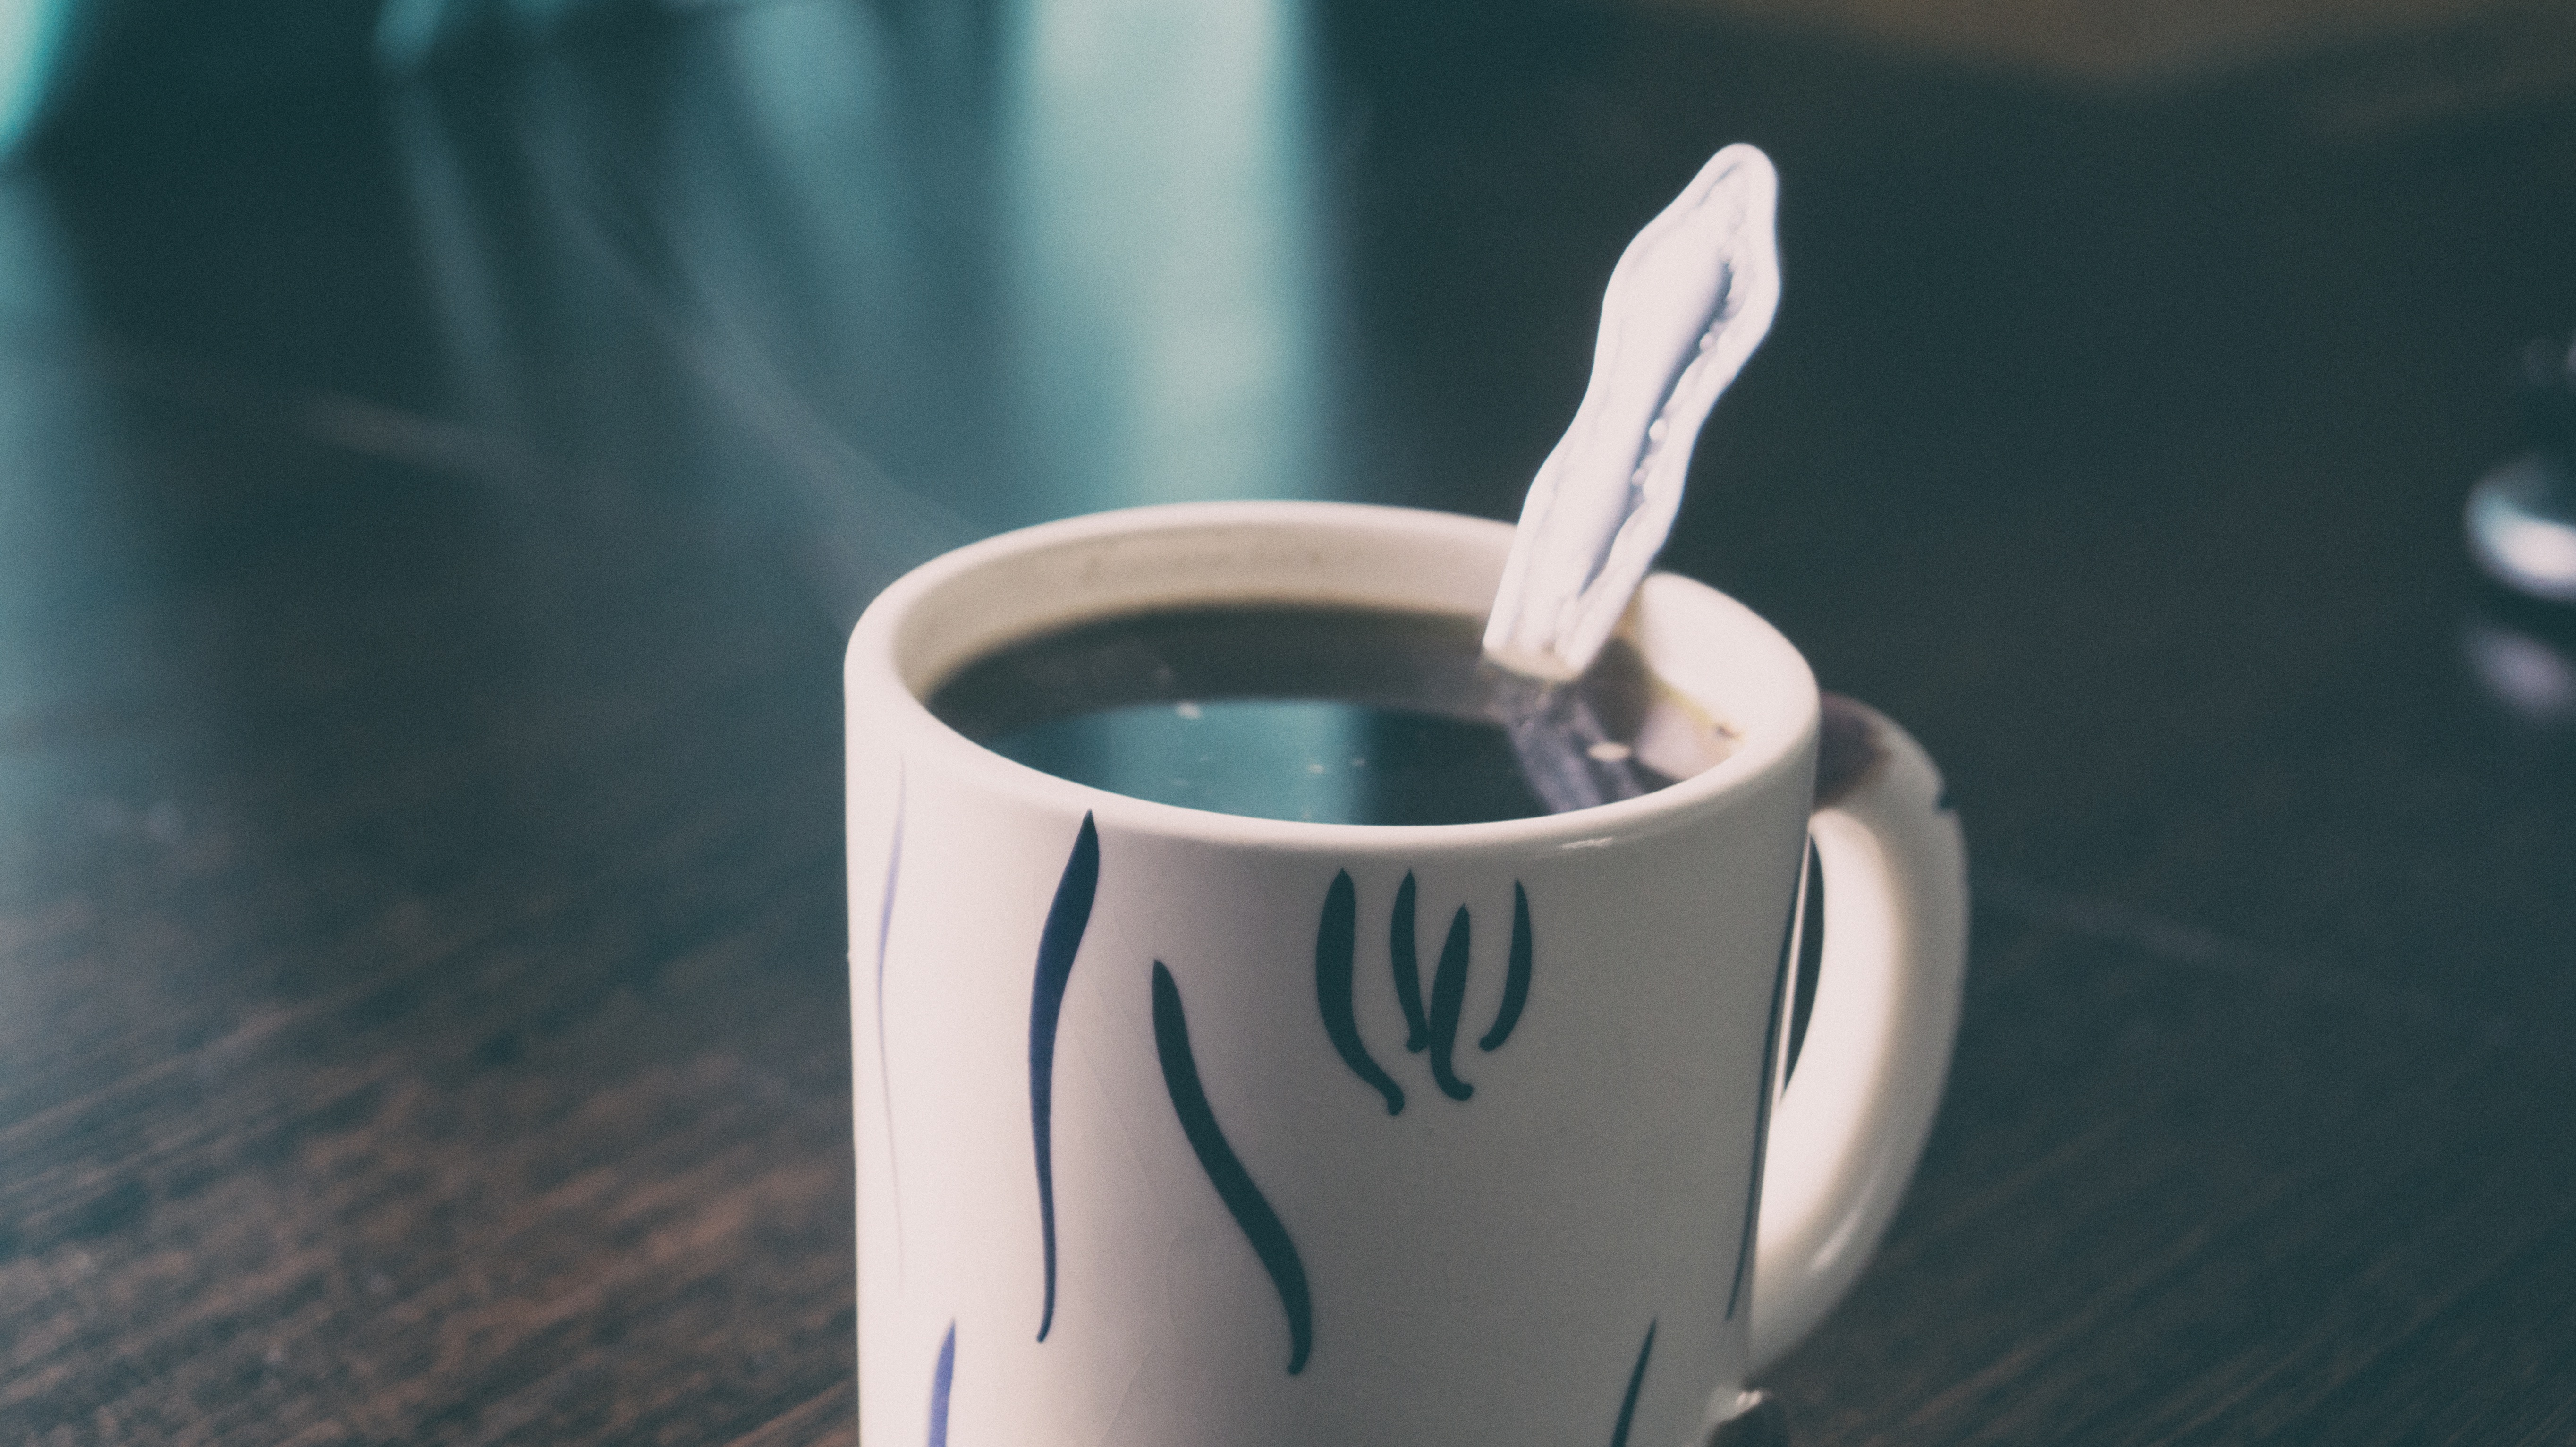
white, blue, cup, drink, coffee cup, espresso, coffee, hand, flavor